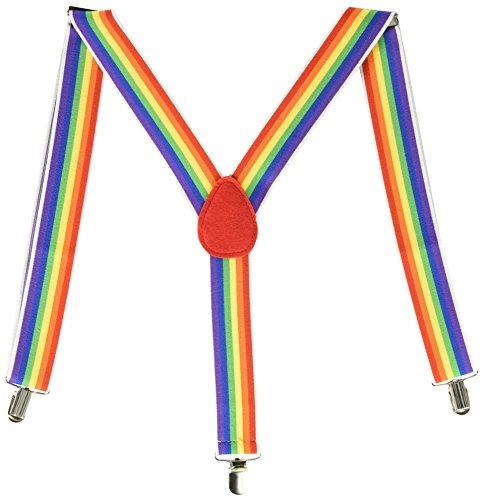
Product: Amscan Suspenders, Party Accessory, Rainbow
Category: Toys & Games | Dress Up & Pretend Play
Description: Complement any costume with these rainbow suspenders.
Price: $8.65
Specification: ProductDimensions:15.6x5.2x0.4inches|ItemWeight:4.8ounces|ShippingWeight:15.2ounces(Viewshippingratesandpolicies)|DomesticShipping:ItemcanbeshippedwithinU.S.|InternationalShipping:ThisitemcanbeshippedtoselectcountriesoutsideoftheU.S.LearnMore|ASIN:B00A59NPMG|Itemmodelnumber:397282|Manufacturerrecommendedage:4-12years